Deoria Tal

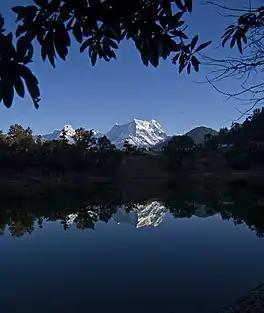
Reflection of Chaukhamba Peak in Deoria Tal

Deoria Tal (also Devaria or Deoriya) is a lake about from the villages of Mastura and Sari on the Ukhimath-Chopta road in the state of Uttarakhand in India. Situated at an altitude of in the Garhwal Himalayas, it has heavily wooded, lush green surroundings with snow-covered mountains (Chaukhamba being one of them) in the backdrop. It is sacred to the vast population of India, such as the Hindus, Jains, Buddhists and Sikhs and other sects.